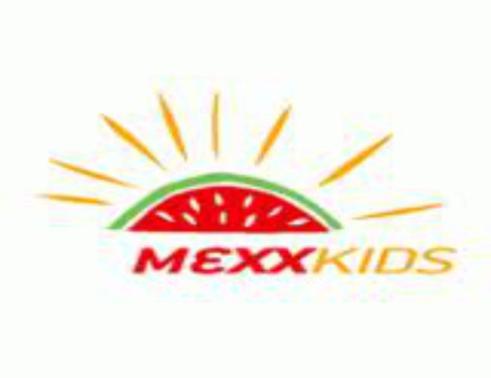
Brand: mexx
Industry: Clothes